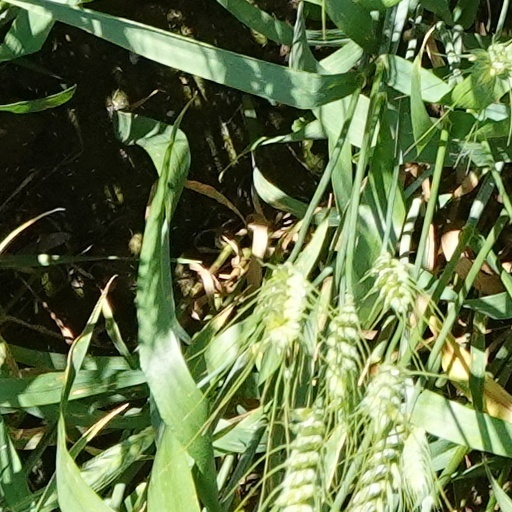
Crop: wheat